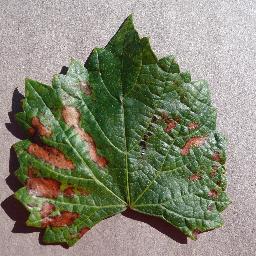
Label: Grape___Esca_(Black_Measles)